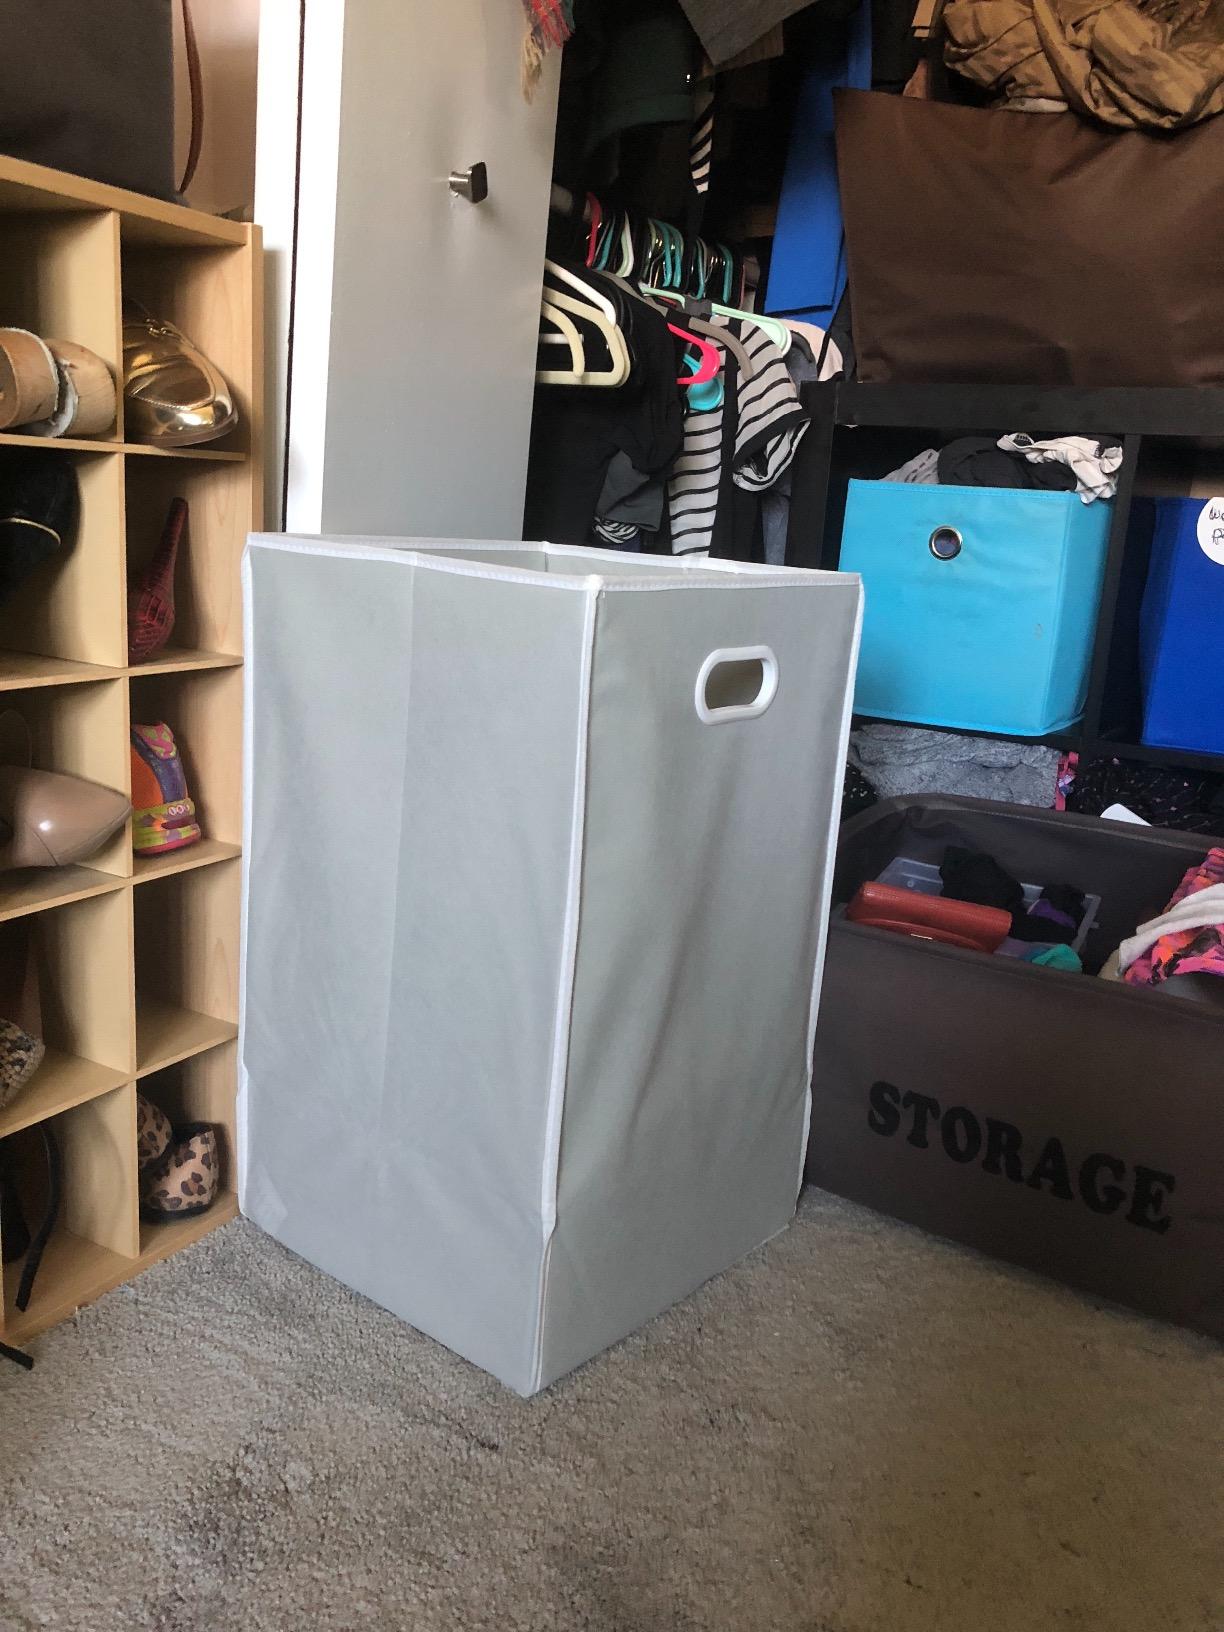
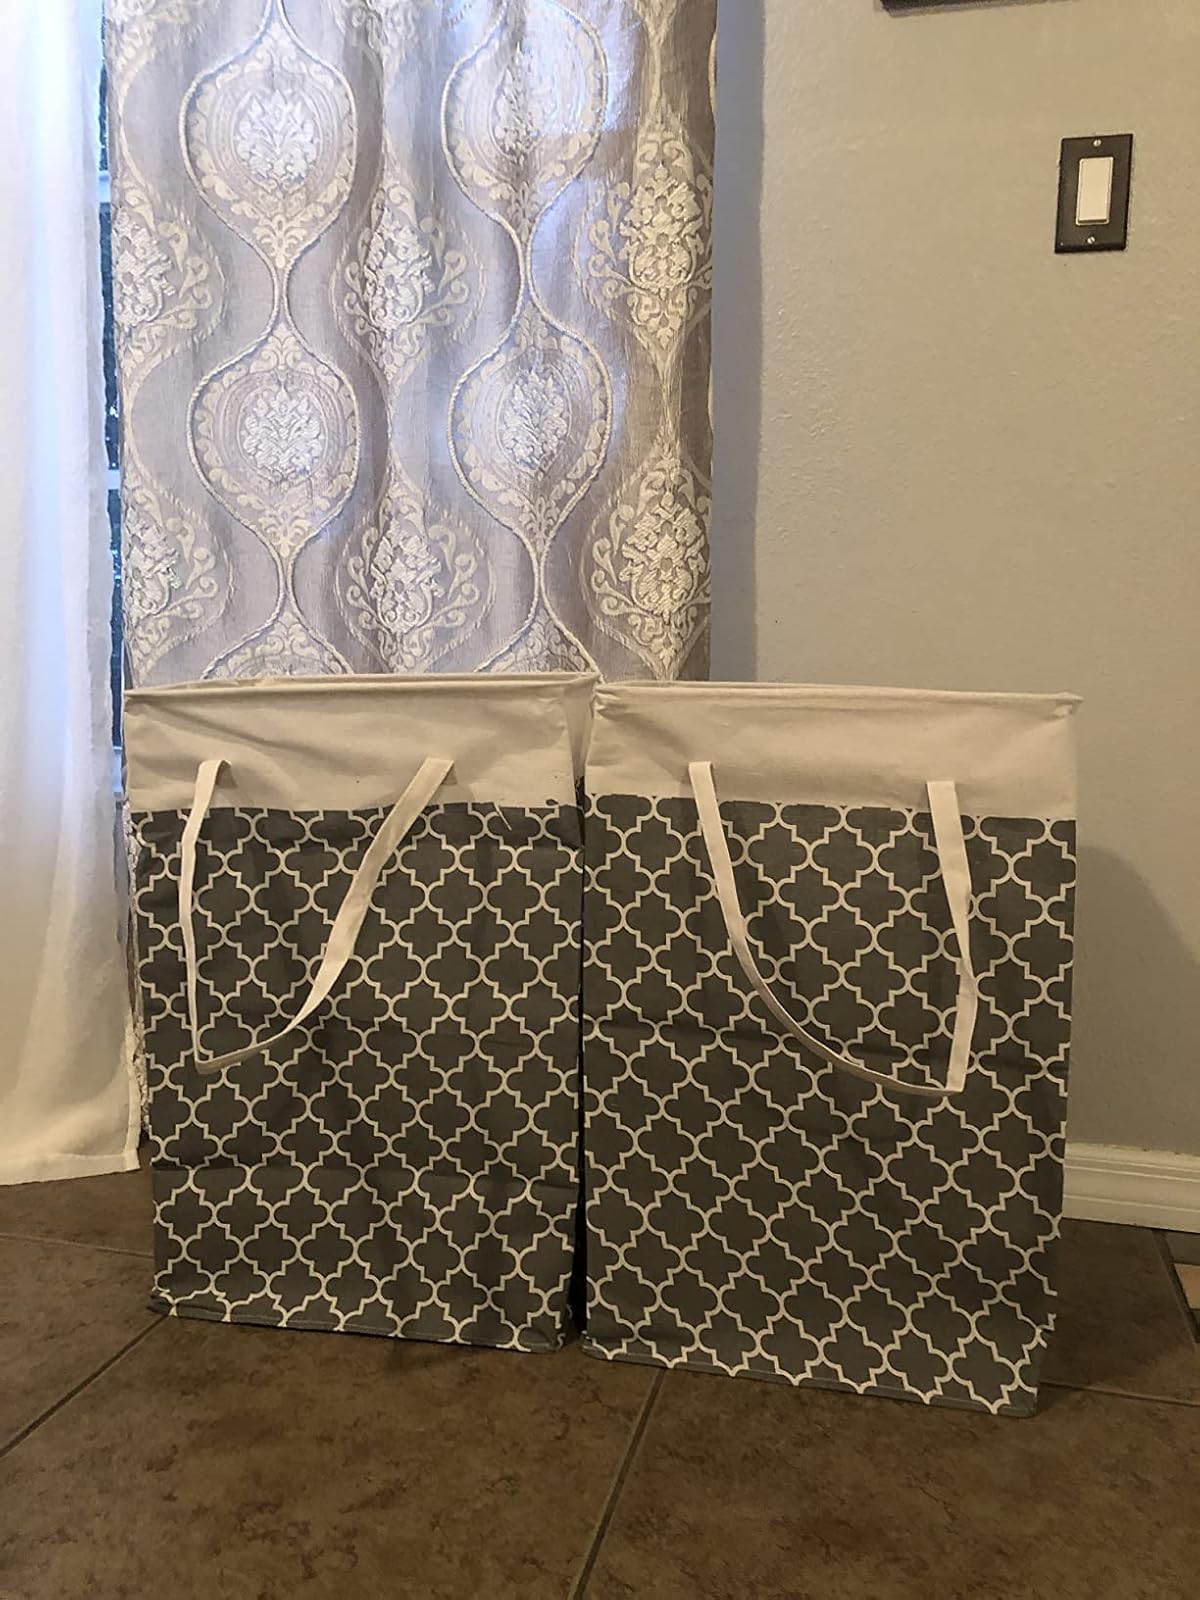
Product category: items_hamper
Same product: no